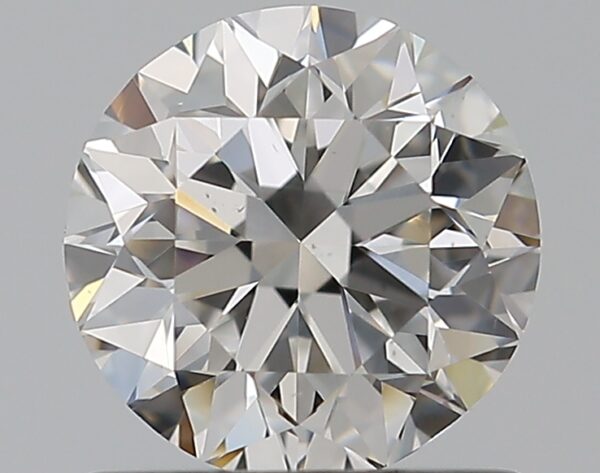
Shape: round
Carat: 0.8
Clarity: VS2
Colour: F
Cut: VG
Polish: EX
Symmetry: VG
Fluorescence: N
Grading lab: GIA
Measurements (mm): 5.75 x 5.82 x 3.75